Nagitsuji Station

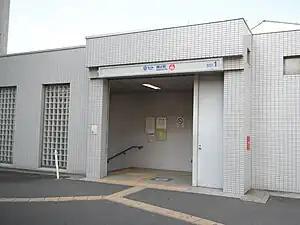
Entrance No. 1 in 2011

is a train station on the Kyoto Municipal Subway Tōzai Line in Yamashina-ku, Kyoto, Japan.